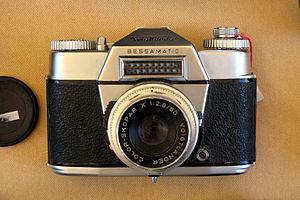
Bessamatic est le nom d'une gamme d'appareils photographiques reflex 35 mm fabriquée de la fin des années 1950 jusqu'au milieu des années 1960 par le constructeur allemand Voigtländer. Il y eut au cours des années, quatre versions différentes commercialisées. Toutes les versions disposent d'un obturateur central et d'une monture spécifique commune pour leur gamme d'objectifs.